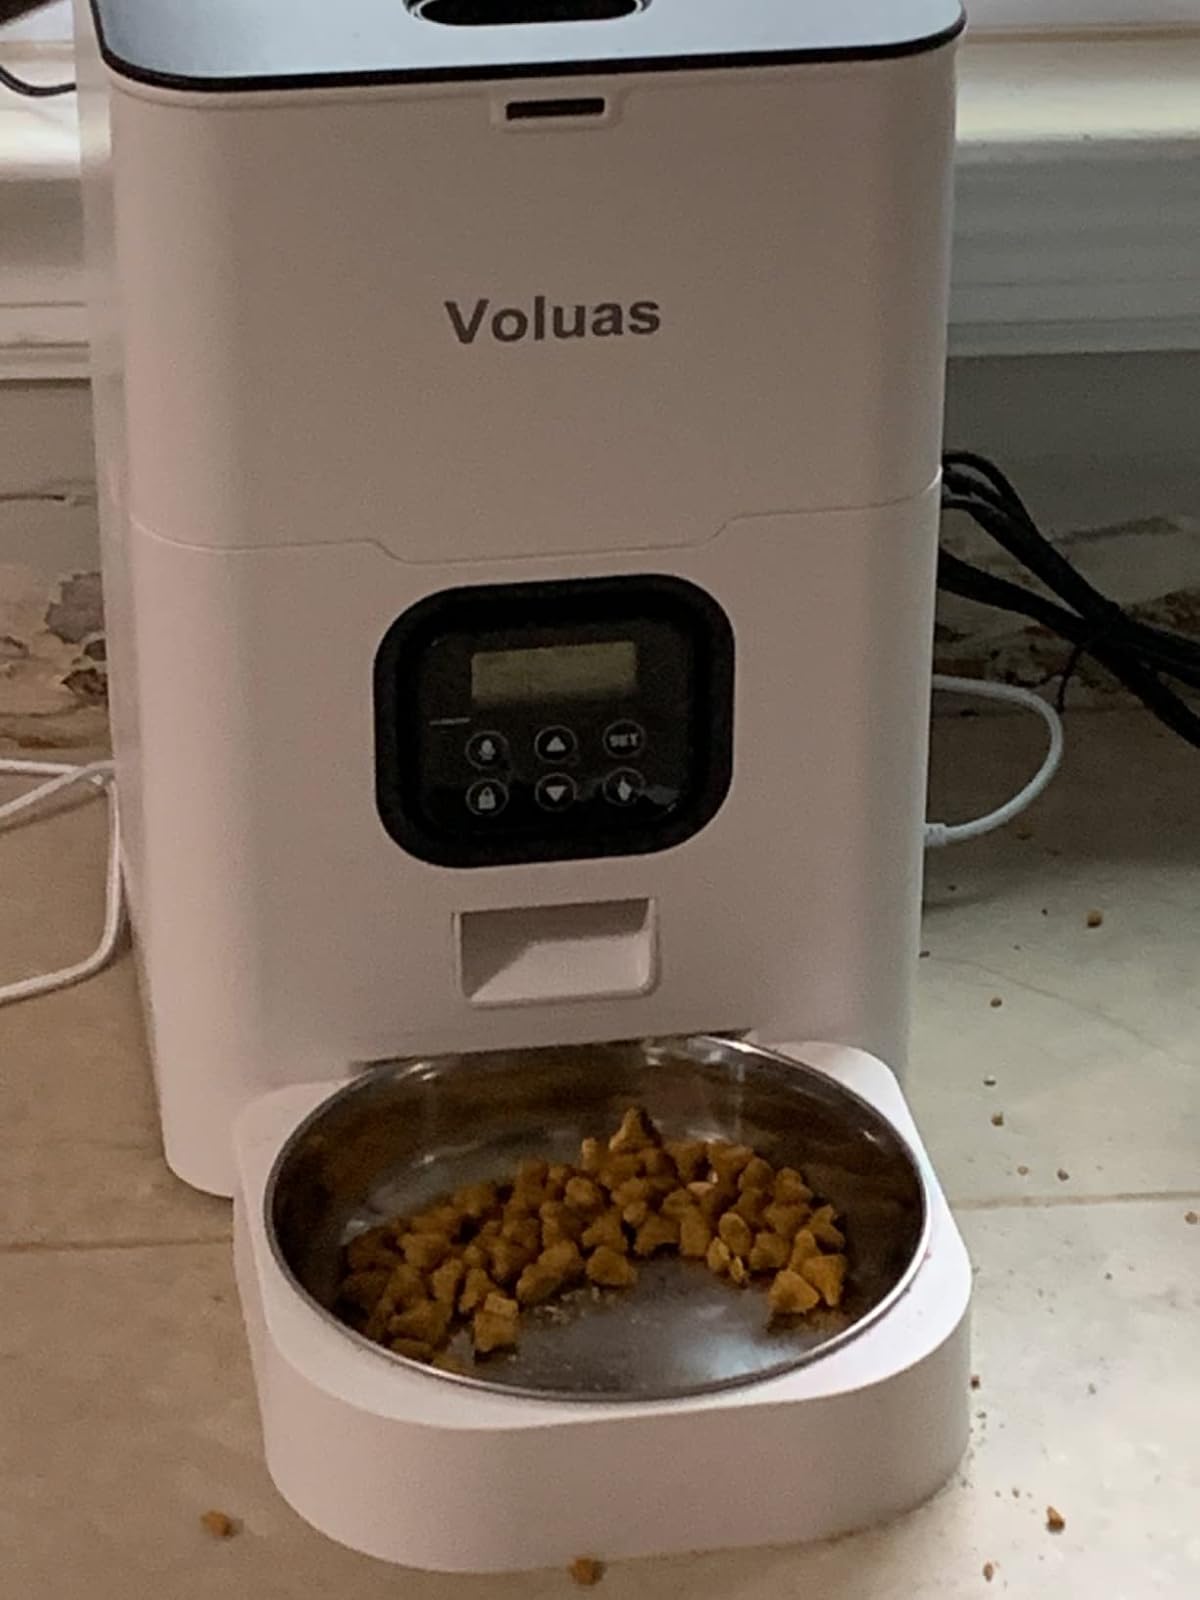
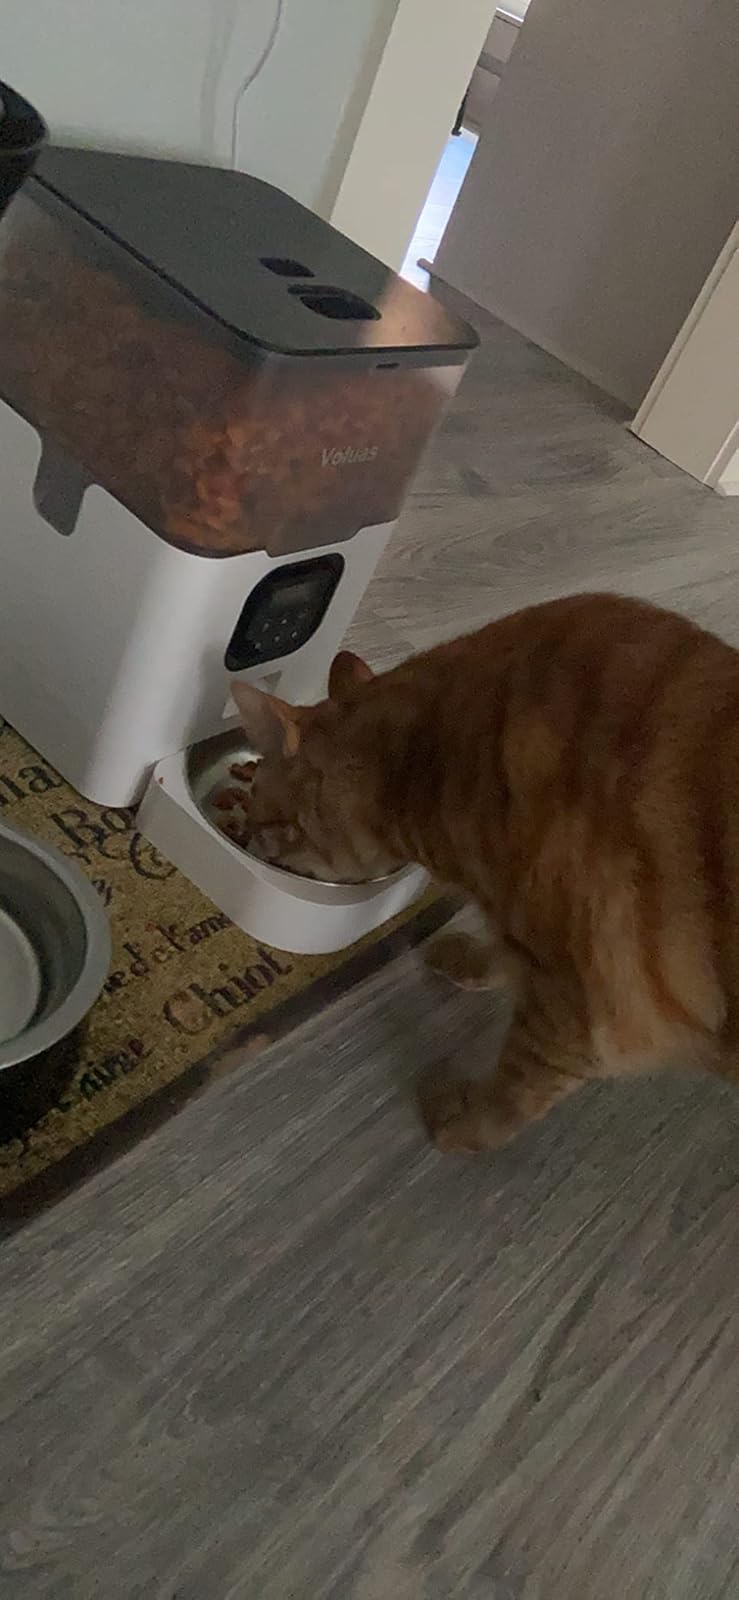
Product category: items_feeder
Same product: no